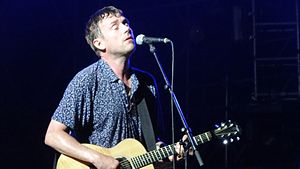
Roskilde Festival 2014
Damon Albarn
Roskilde Festival 2014 afholdes i dagene 29. juni til 6. juli og præsenterer 160 kunstnere på 7 scener.